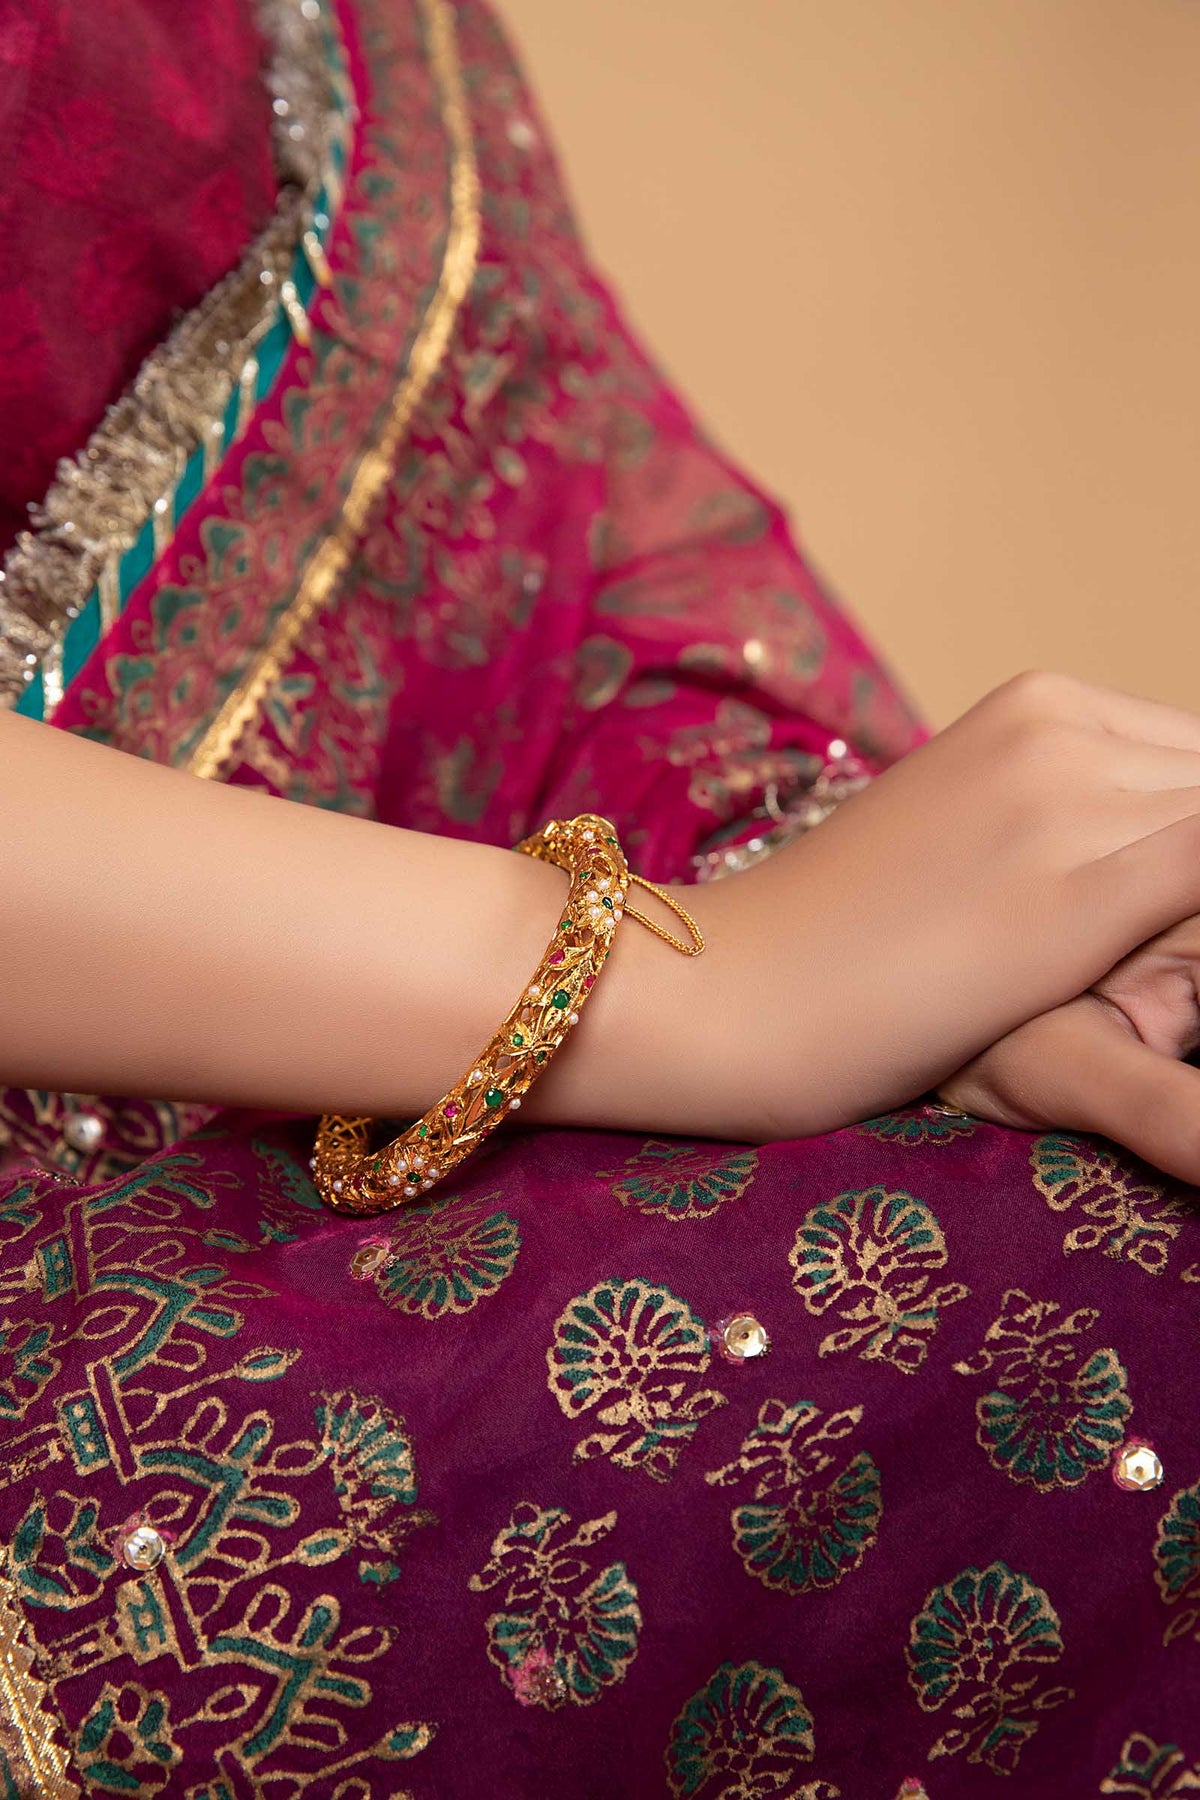
purple gold bangle bracelet